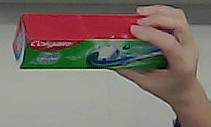
Product: colgate_toothpaste